Kamaran

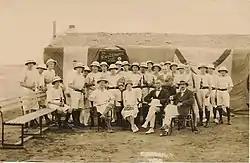
European personnel outside Kamaran's NAAFI canteen in 1927

In 1923, the Treaty of Lausanne, which divided up the defeated Ottoman Empire, declared an end to its sovereignty over the Arabian Peninsula and adjacent islands, whose future was to be "settled by the parties concerned" without specifying those parties. Britain continued to administer the island despite the objections of Yemen which claimed sovereignty over the island. In 1949, Britain formally declared the governor of Aden to be the governor of Kamaran but the island did not become a part of the colony.